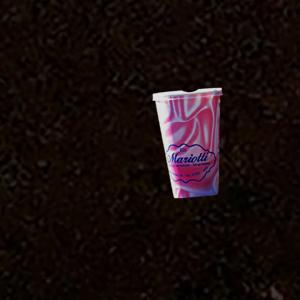
Label: cups